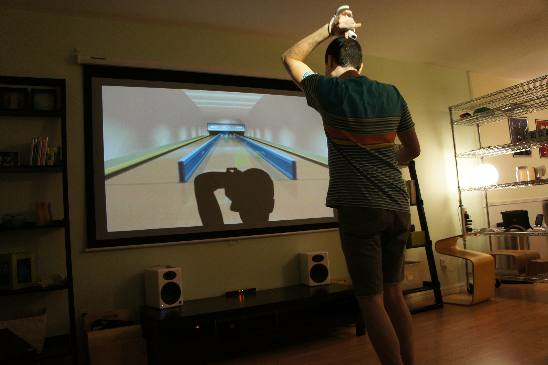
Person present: Yes